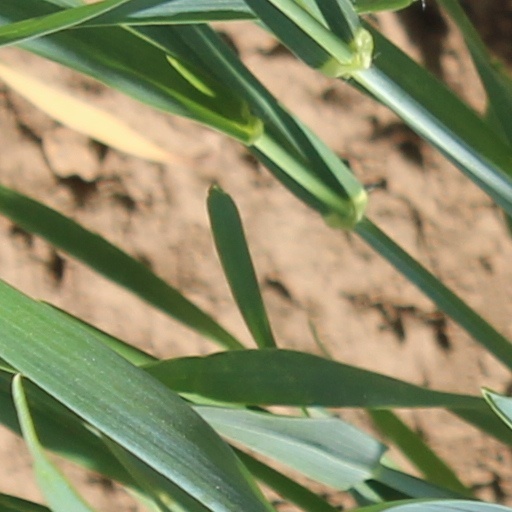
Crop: wheat